Lake Mungo

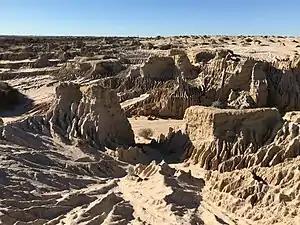
A close up of the Lake Mungo lunette

During the last ice age period, the water level in the lake dropped, and it became a salt lake. This made the soil alkaline, which helped to preserve the remains left behind in the Walls. Although the lake completely dried up several thousand years ago, ground vegetation remained on the Walls, which helped to stabilise them and protect them from erosion. With the arrival of European settlers in the area since the 1880s, introduced species, notably rabbits and sheep, have destroyed the vegetation cover. Herds of feral goats are also present in the region. This has led to increased erosion of the dunes. However, this erosion has led to the uncovering of many human and animal remains. Wind has moved sand and soil eastwards from the Walls, forming a mobile sand dune which moves farther east every year.